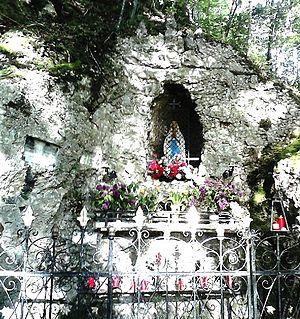
Après les apparitions de Lourdes, de très nombreuses répliques de la grotte de Lourdes sont réalisées, jusqu'en 1914. Ce n'est évidemment pas une date butoir. Après cette date, le nombre de copies de la grotte continue toujours d'évoluer. En 2015, un auteur a répertorié en France plus de 765 sites, et dans le reste du monde 321 copies de la grotte.